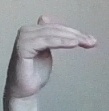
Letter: khaa